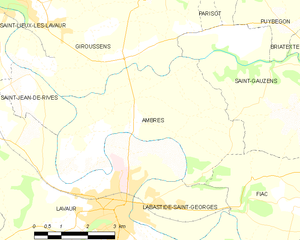
Carte des communes françaises Ambres